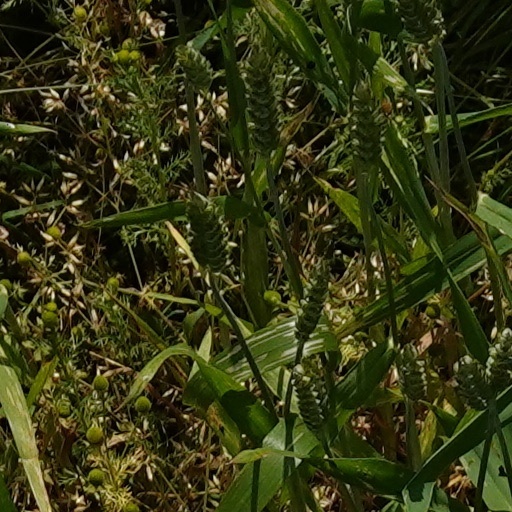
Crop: wheat